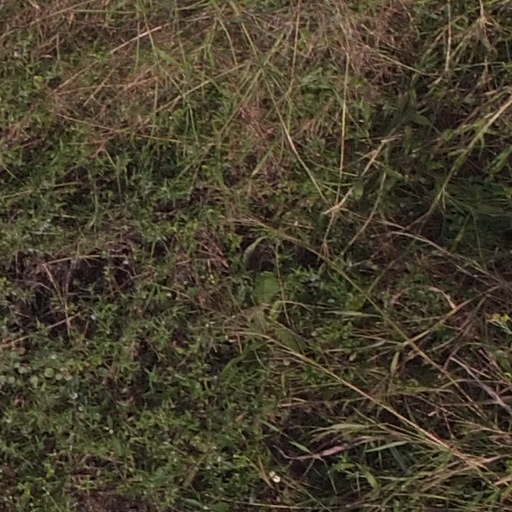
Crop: maize; corn